History of Beirut

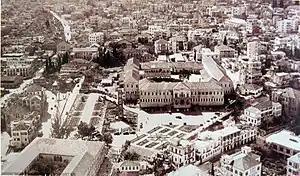
View of Beirut's Grand Serail- circa 1930

By the second half of the nineteenth century, Beirut was developing close commercial and political ties with European imperial powers, particularly France. European interests in Lebanese silk and other export products transformed the city into a major port and commercial center. This boom in cross-regional trade allowed certain groups, such as the Sursock family, to establish trade and manufacturing empires that further strengthened Beirut's position as a key partner in the interests of imperial dynasties. Meanwhile, Ottoman power in the region continued to decline. Sectarian and religious conflicts, power vacuums, and changes in the political dynamics of the region culminated in the 1860 Lebanon conflict. Beirut became a destination for Maronite Christian refugees fleeing from the worst areas of the fighting on Mount Lebanon and in Damascus. This in turn altered the religious composition of Beirut itself, sowing the seeds of future sectarian and religious troubles there and in greater Lebanon. However, Beirut was able to prosper in the meantime. This was again a product of European intervention, and also a general realization amongst the city's residents that commerce, trade, and prosperity depended on domestic stability. After petitions by the local bourgeois, the governor of Syria Vilayet Mehmed Rashid Pasha authorized the establishment of the Beirut Municipal Council, the first municipality established in the Arab provinces of the Empire. The council was elected by an assembly of city notables and played an instrumental role governing the city through the following decades.